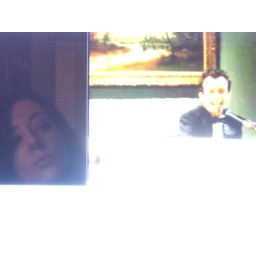
inactive windows in final cut pro are like teeny mirrors